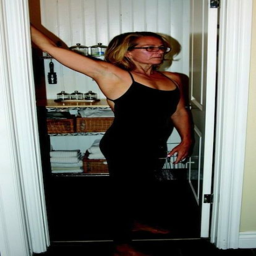
country sleeps , and during those hours , we do things in our sleep that will affect .